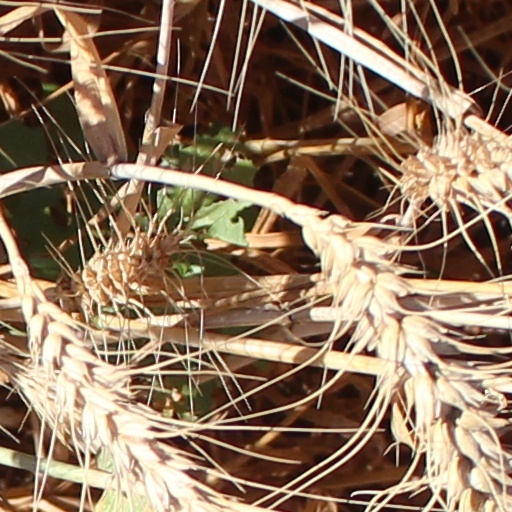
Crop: wheat